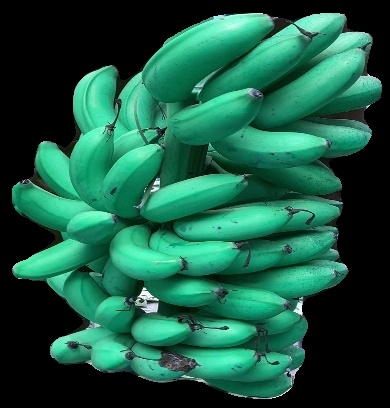
Variety: rasbale
Grade: grade1